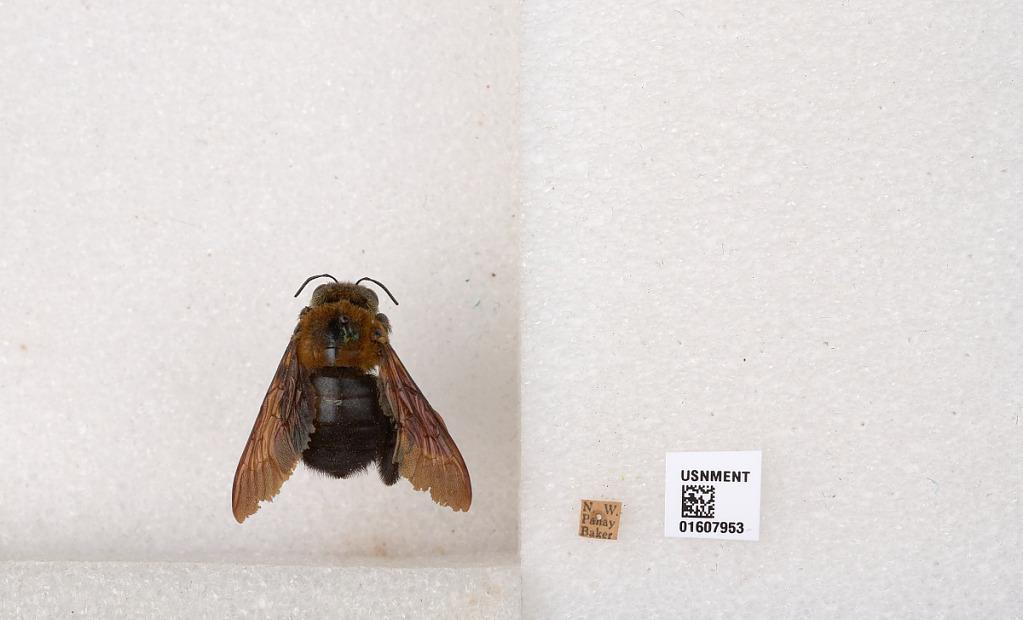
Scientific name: Xylocopa (Koptortosoma) cuernosensis (Cockerell)
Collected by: Baker
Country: Philippines
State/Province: Western Visayas
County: Capiz
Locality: N. W. Panay
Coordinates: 11.1728, 122.504